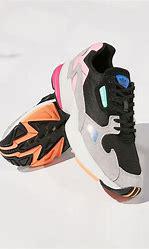
Brand: Adidas
Model: Falcon